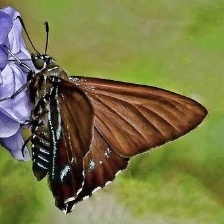
Species: MANGROVE SKIPPER